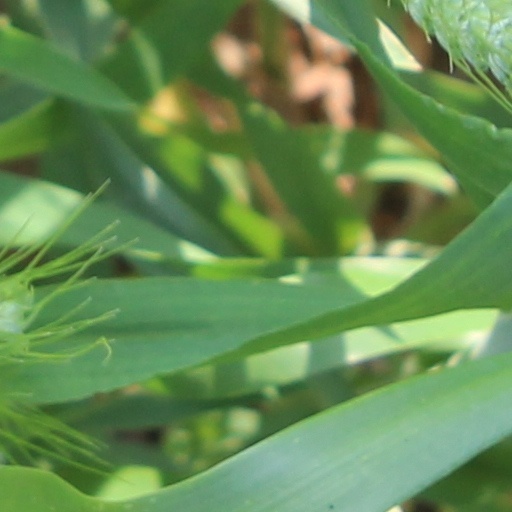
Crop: wheat